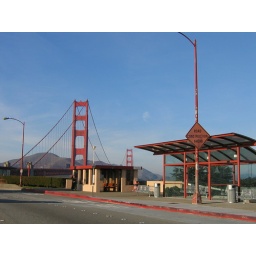
It was a nice, clear day coming over the bridge